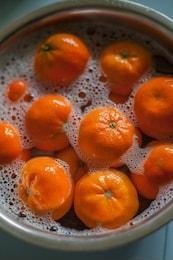
Label: mandarine